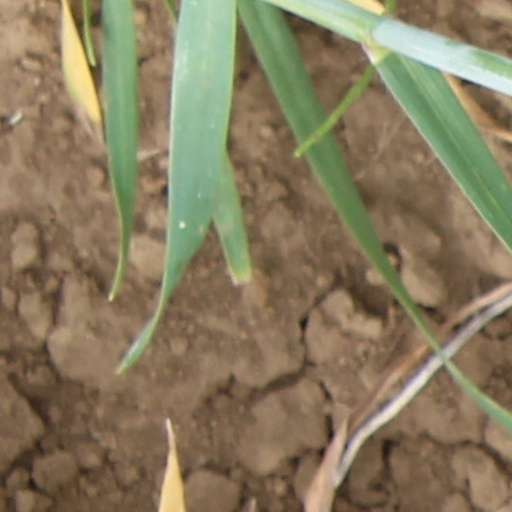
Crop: wheat